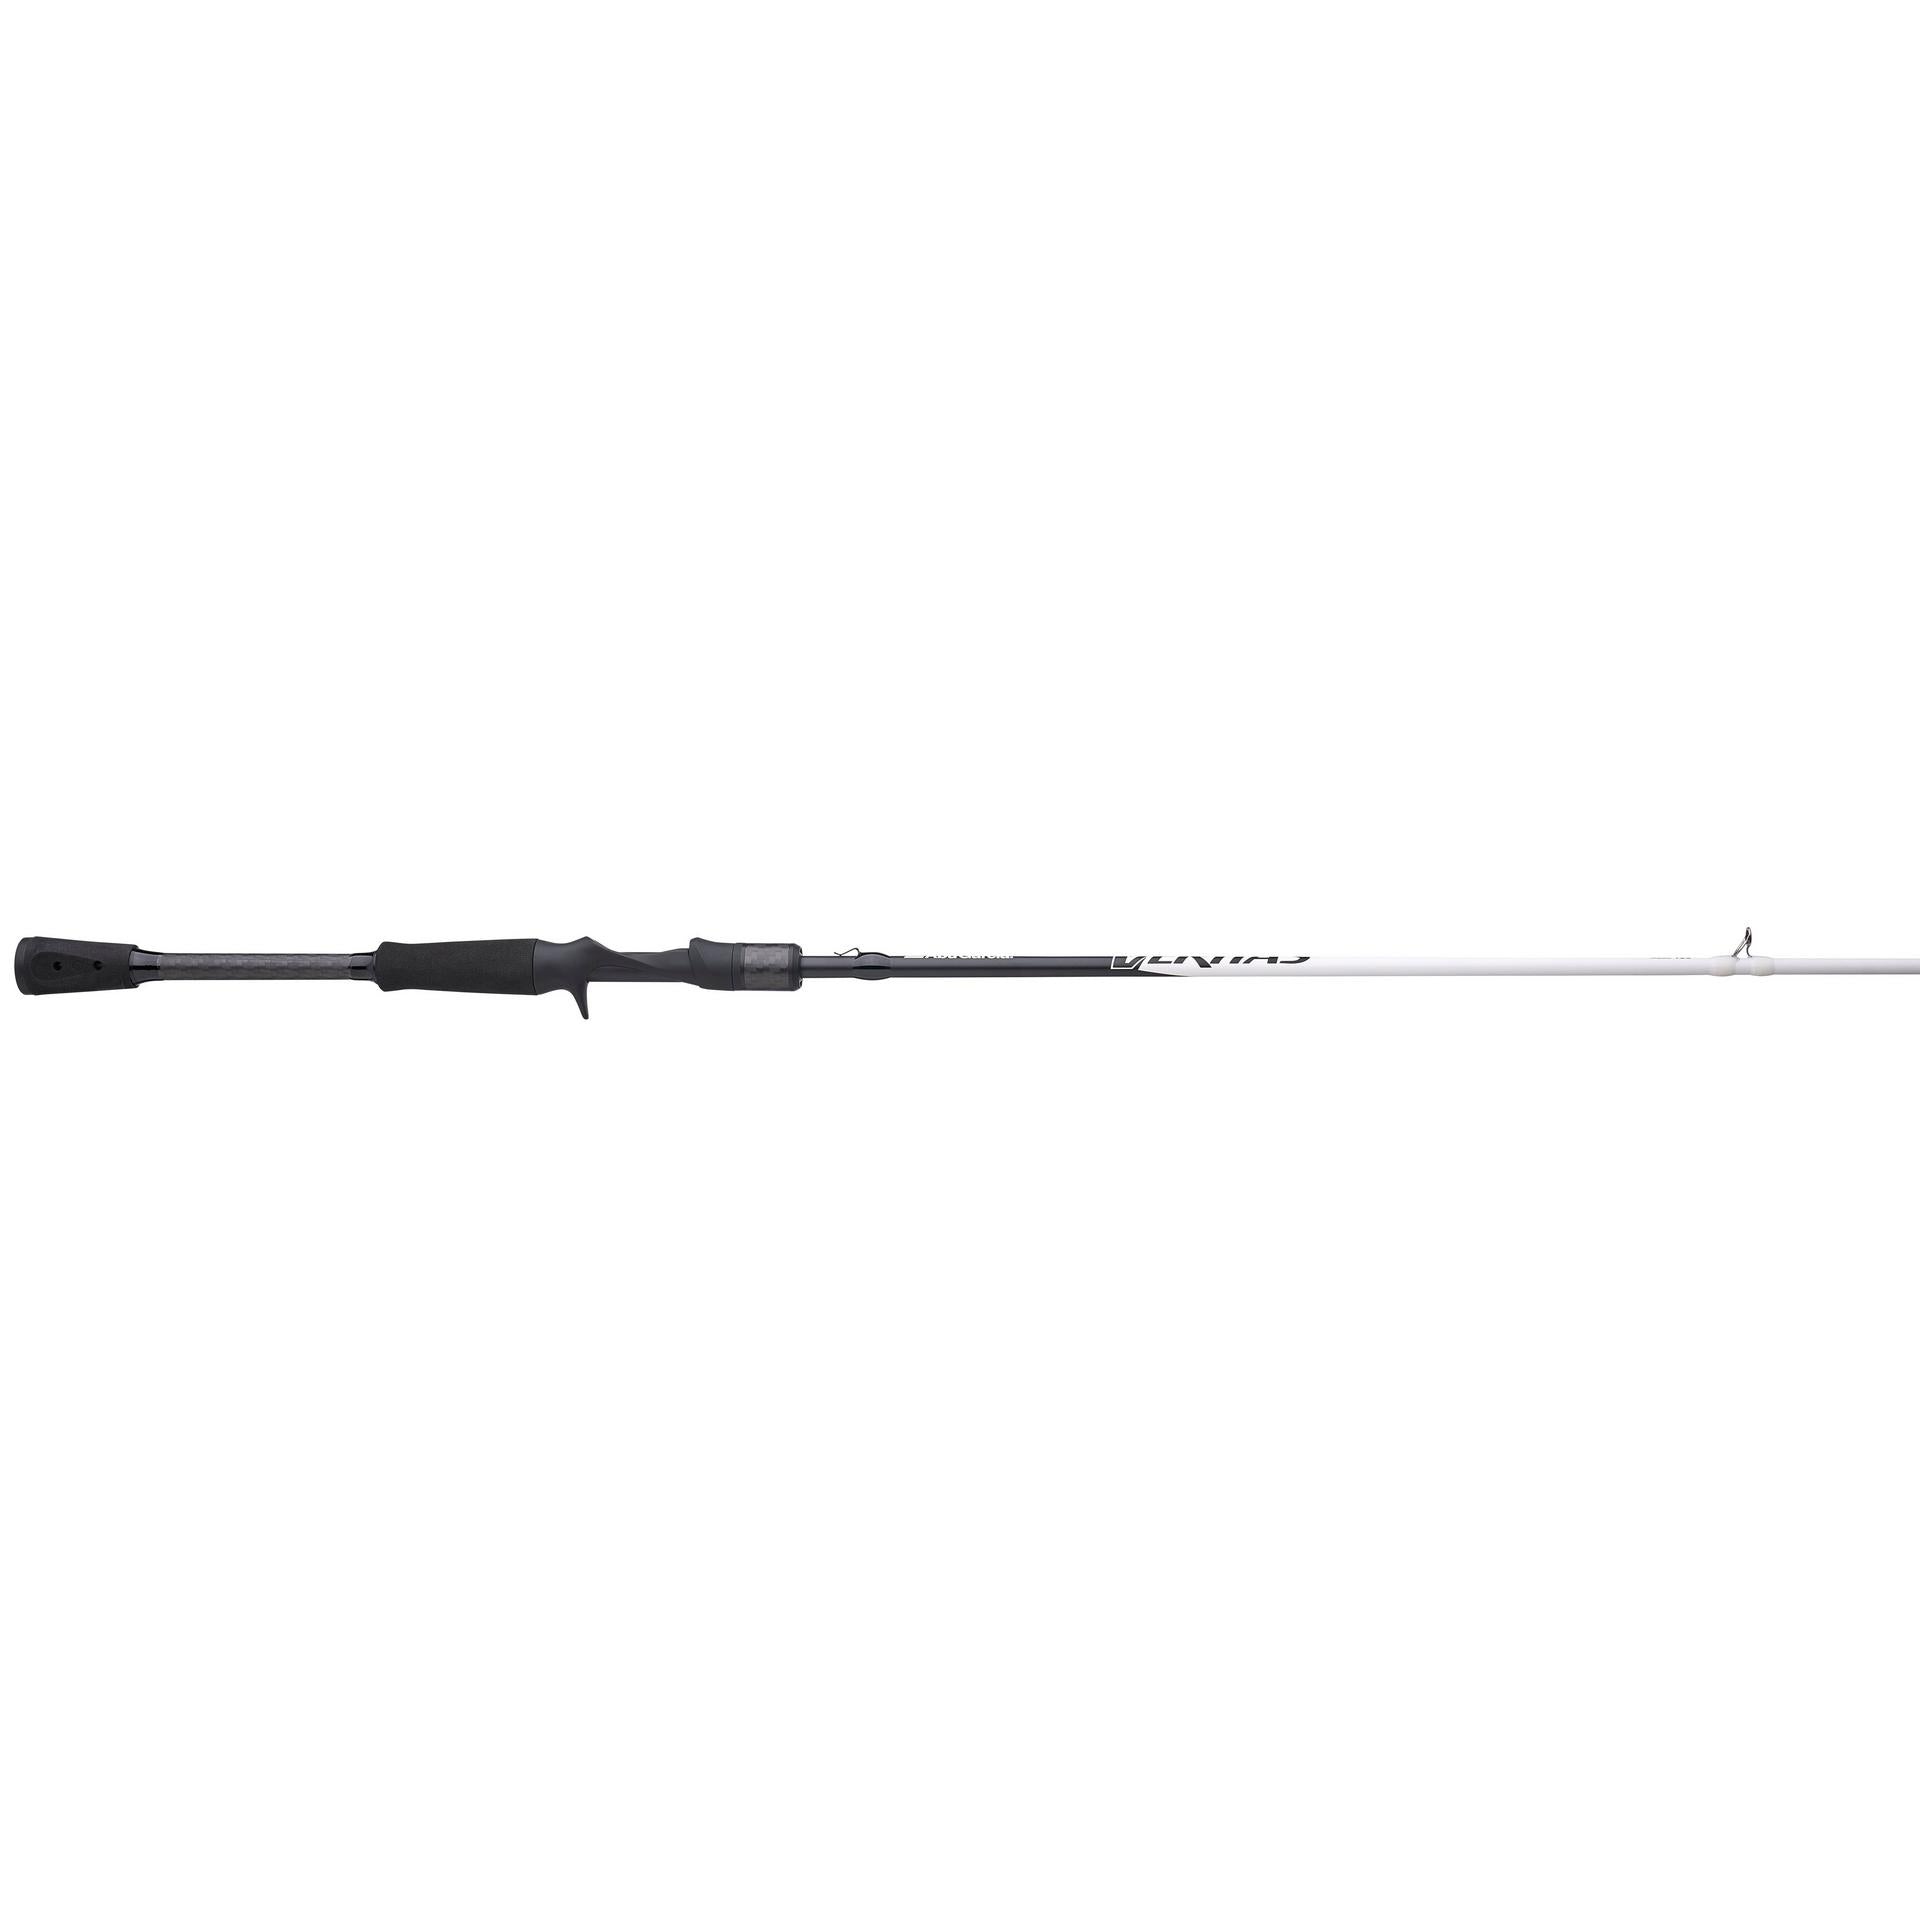
Abu Garcia Veritas BFS Casting Rod
Designed specifically for BFS techniques, the next generation of Veritas rods feature Powerlux® 100, which increases the rod’s strength by 15 percent while also reducing the rod’s overall weight by 5 percent. The Veritas BFS rods use unique actions that excel at throwing ultra-lightweight lures. The Veritas rod family gives anglers the performance, sensitivity, and durability they need to win, whether they’re fishing for fun or for a paycheck. The Powerlux 100 resin system evenly distributes nano particles between each carbon fiber to enhance the rod’s performance and strength by preventing cracks in the blank material. The Powerlux technology helps produce rods with higher break strengths and improved impact and fracture resistance. The Abu Garcia custom designed reel seat delivers hypersensitivity around the exposed blank sections and improves comfort for all-day fishing. Coupled withtitanium alloy guides with zirconium inserts and EVA split grips, the Abu Garcia Veritas pushes the limits of high-performance fishing rods. Designed specifically for BFS techniques, these unique actions excel at throwing ultra-lightweight lures Powerlux® 100 resin system allows a thin, ultra-light blank construction with superior impact and fracture resistance Powerlux® delivers a 15% stronger and 5% lighter weight rod while maintaining sensitivity and balance* *Strength test results are on average, based on controlled lab testing, compared to identically constructed Veritas rods without Powerlux® resin. Weight reduction is on average, based on controlled lab setting, compared to prior generation Veritas rods without Powerlux® resin. Results may vary. ROCS™ (Robotically Optimized Casting System) Guide train for maximized casting distance with lighter lures Stainless steel guides with Zirconium inserts High density EVA gives greater sensitivity and durability Ergonomic Abu designed reel seat Limited 3 year warranty
Brand: Abu Garcia
Category: Sporting Goods > Outdoor Recreation > Fishing > Fishing Rods > Baitcasting Fishing Rods